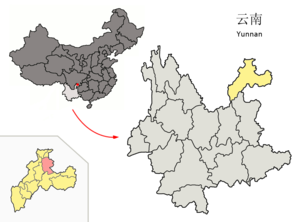
Le xian de Yanjin est un district administratif au Nord de la province du Yunnan en Chine. Il est placé sous la juridiction de la ville-préfecture de Zhaotong.